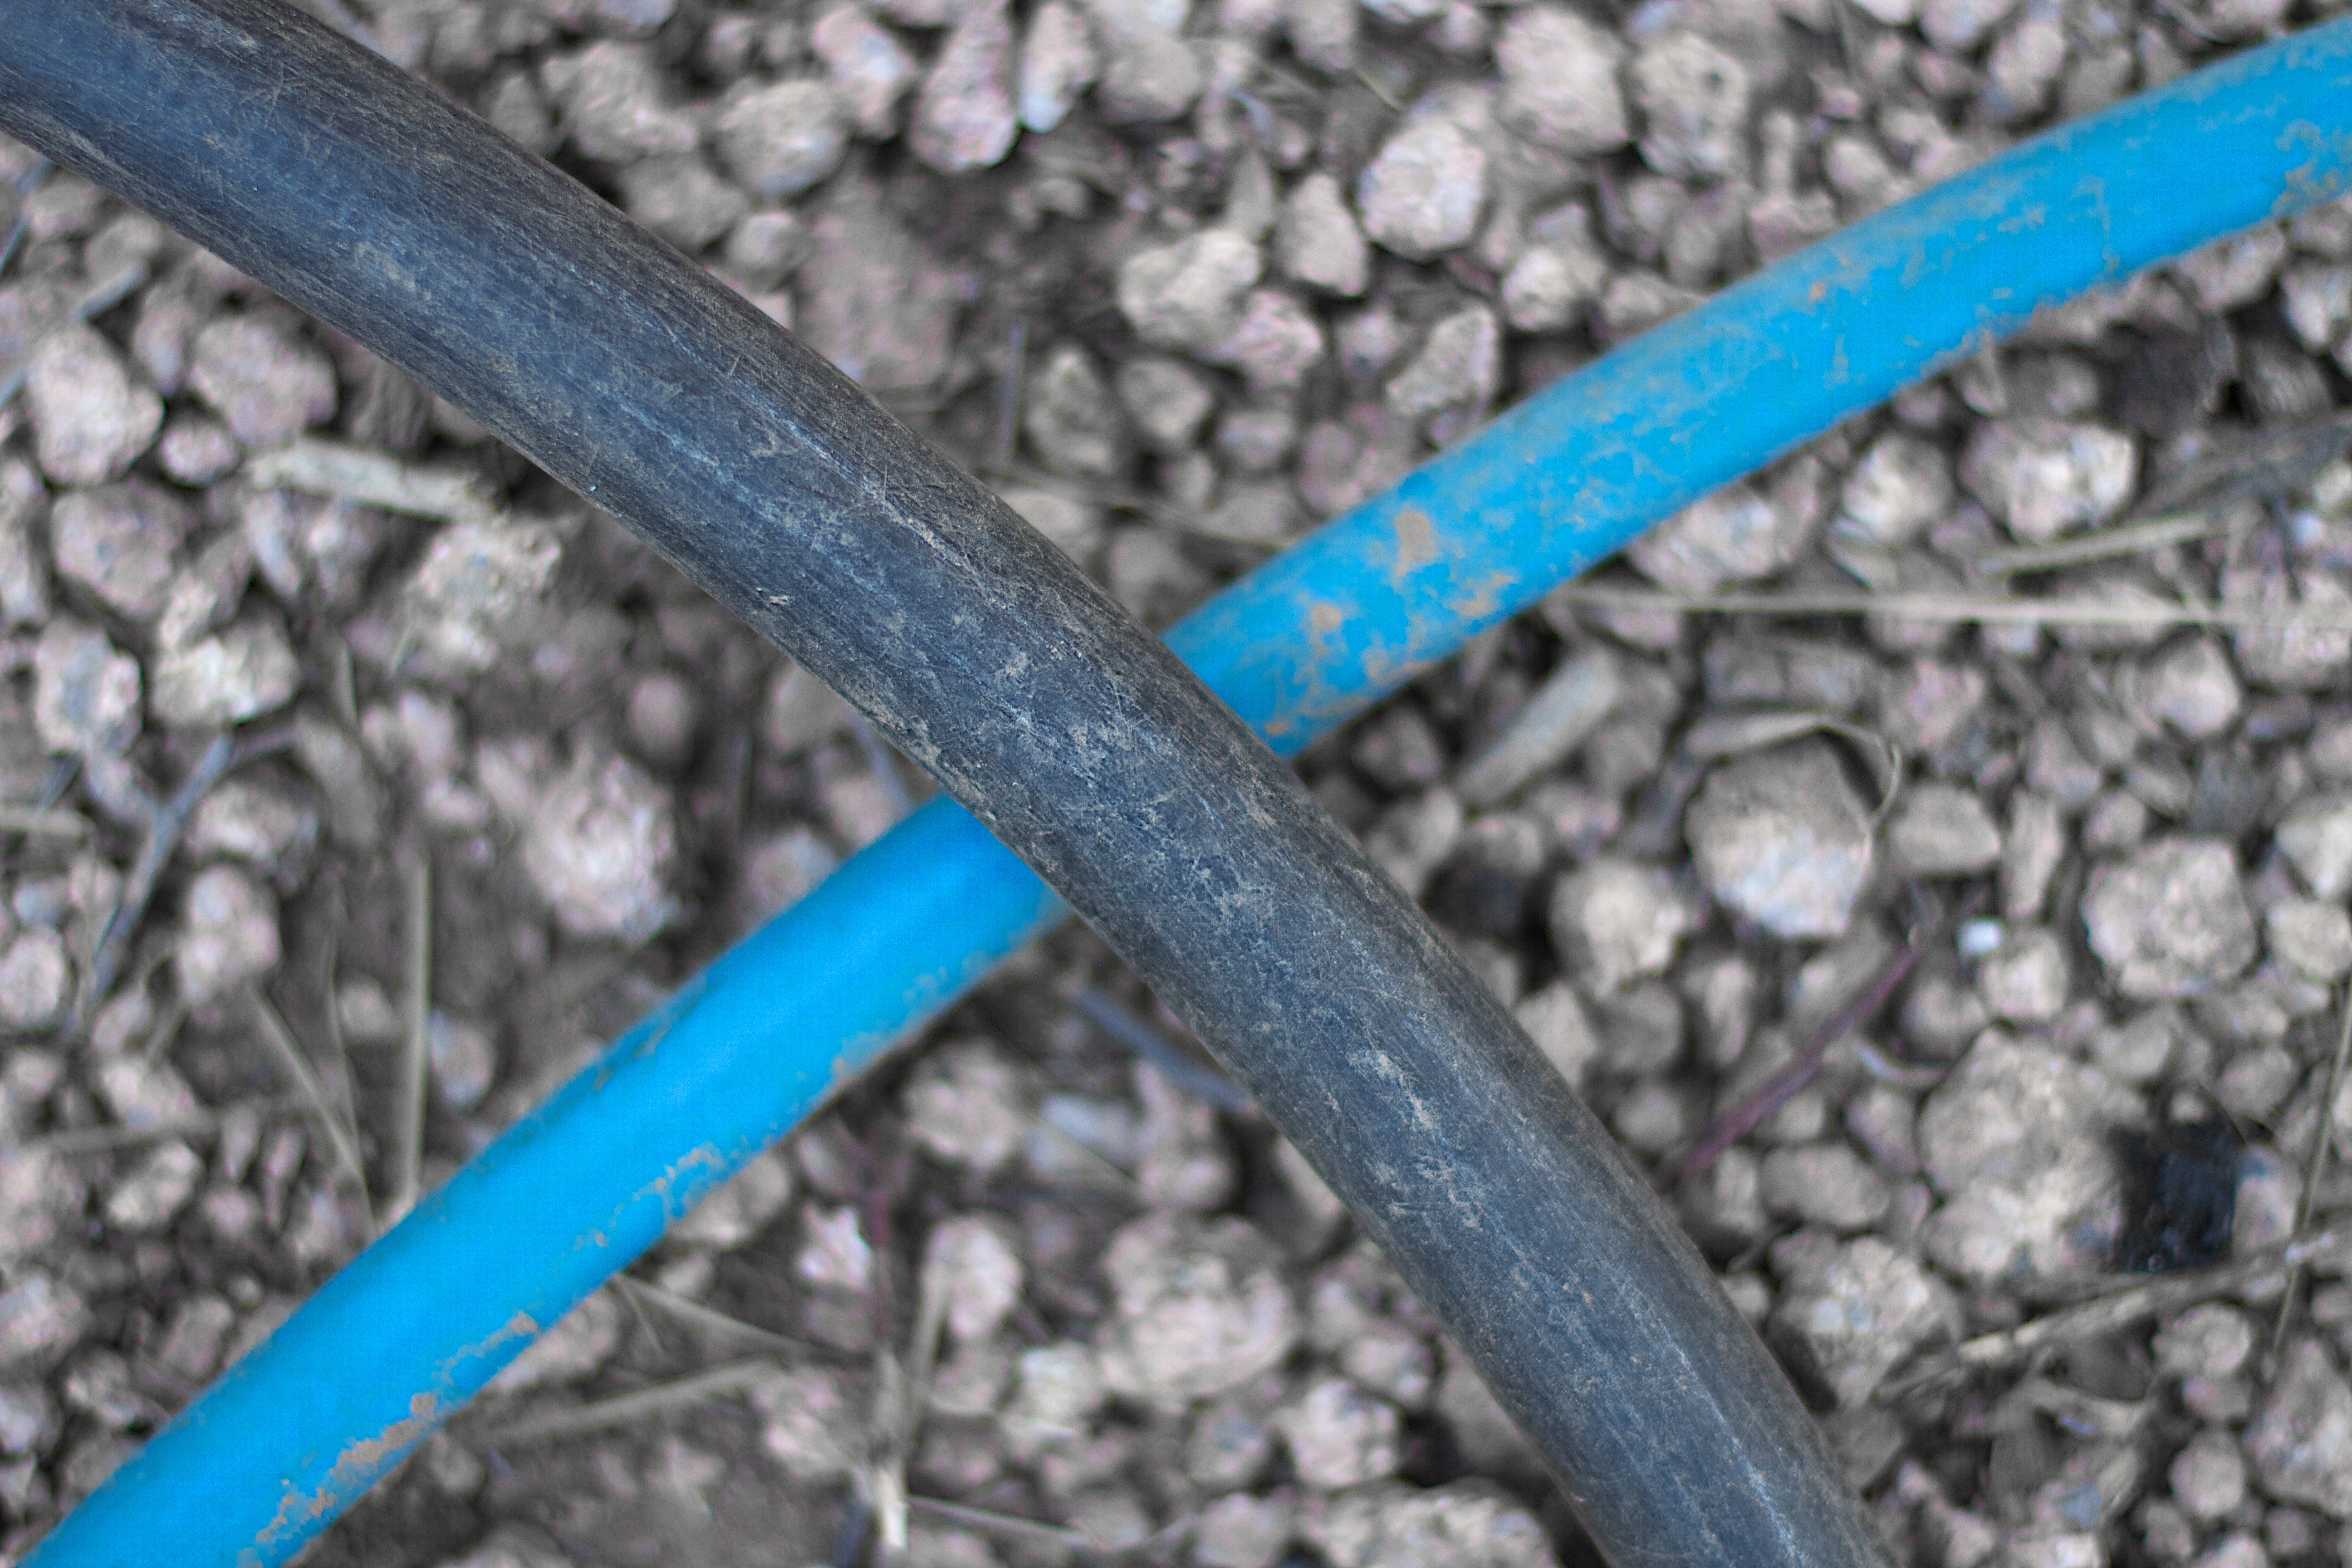
branch, soil, blue